Answer in natural language. Considering the relative positions, where is Window with respect to light blue colour dresser birkeland? Choose between the following options: below or above
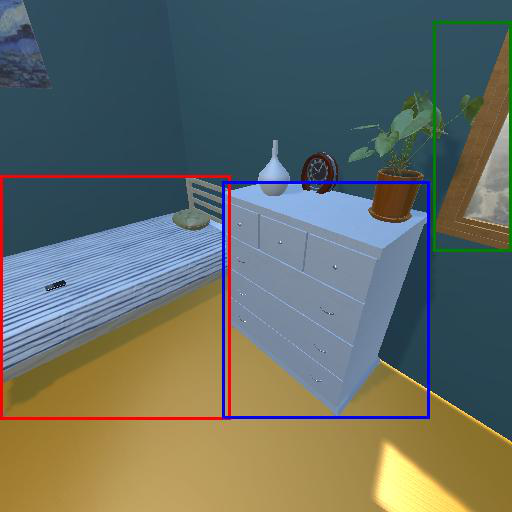
<answer>below</answer>